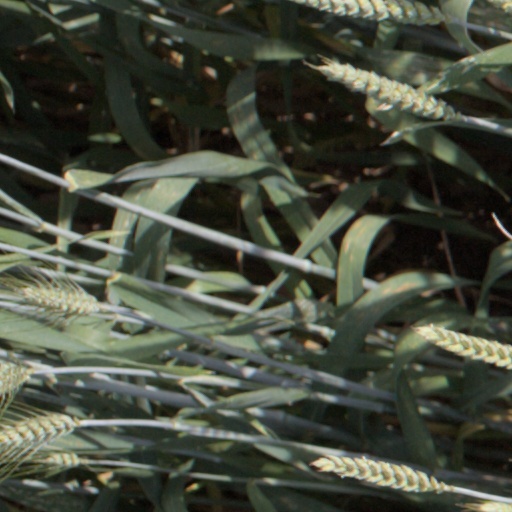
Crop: wheat